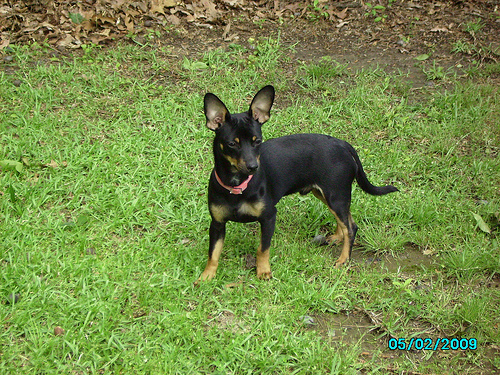
Animal: dog
Breed: miniature pinscher